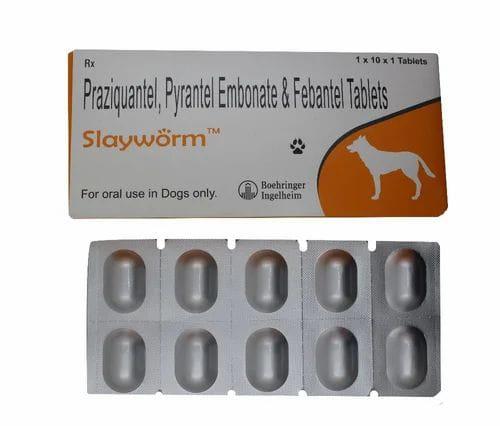
Dawa kwa ajili ya wanyama wa kufugwa kama mbwa, ikiwa katika mfumo wa vidonge imehifadhiwa vizuri. Pembeni kukiwa na boksi lililotengenezwa kwa karatasi ngumu lenye jina ya dawa hiyo pamoja na matumizi yake.